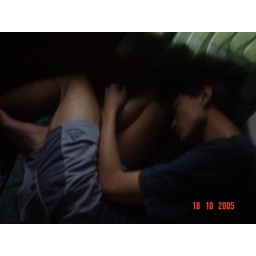
js sleeping in the bus..dunno how he curls into such a position IN the chair